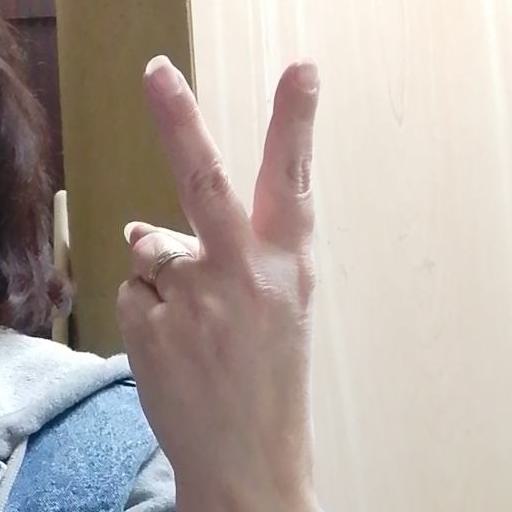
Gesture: peace_inverted